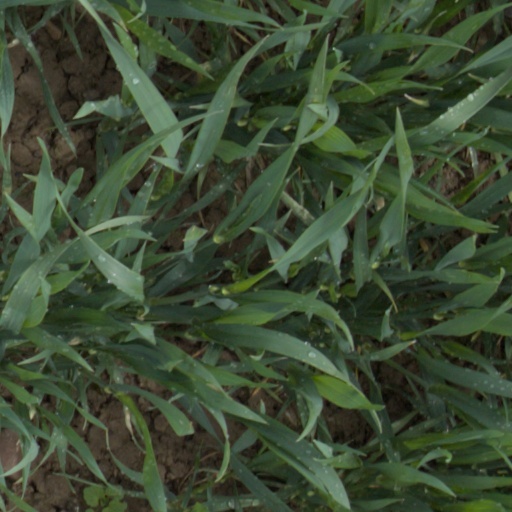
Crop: wheat